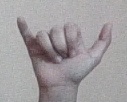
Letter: ya